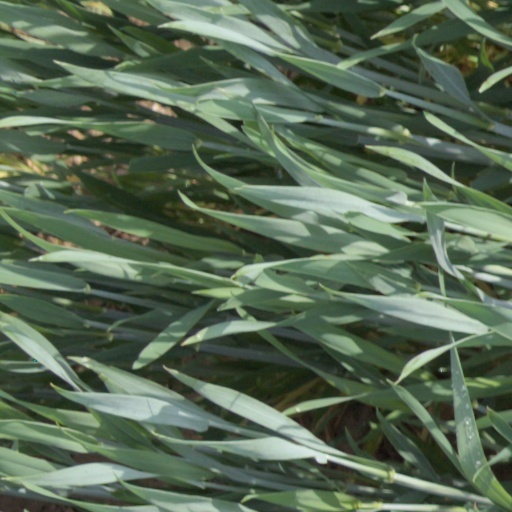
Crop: wheat